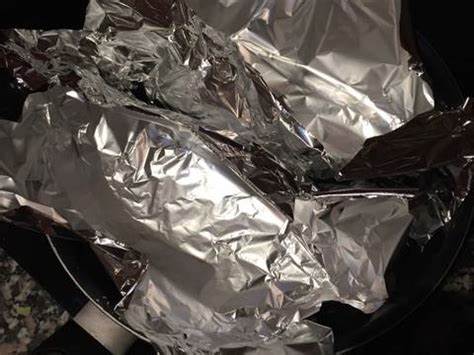
Label: metal